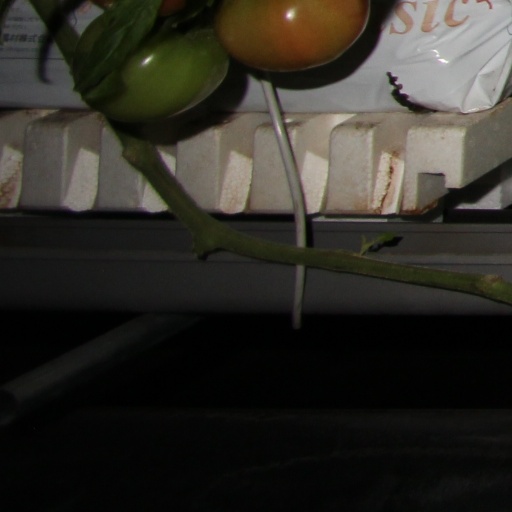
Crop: tomato